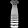
Label: Dress